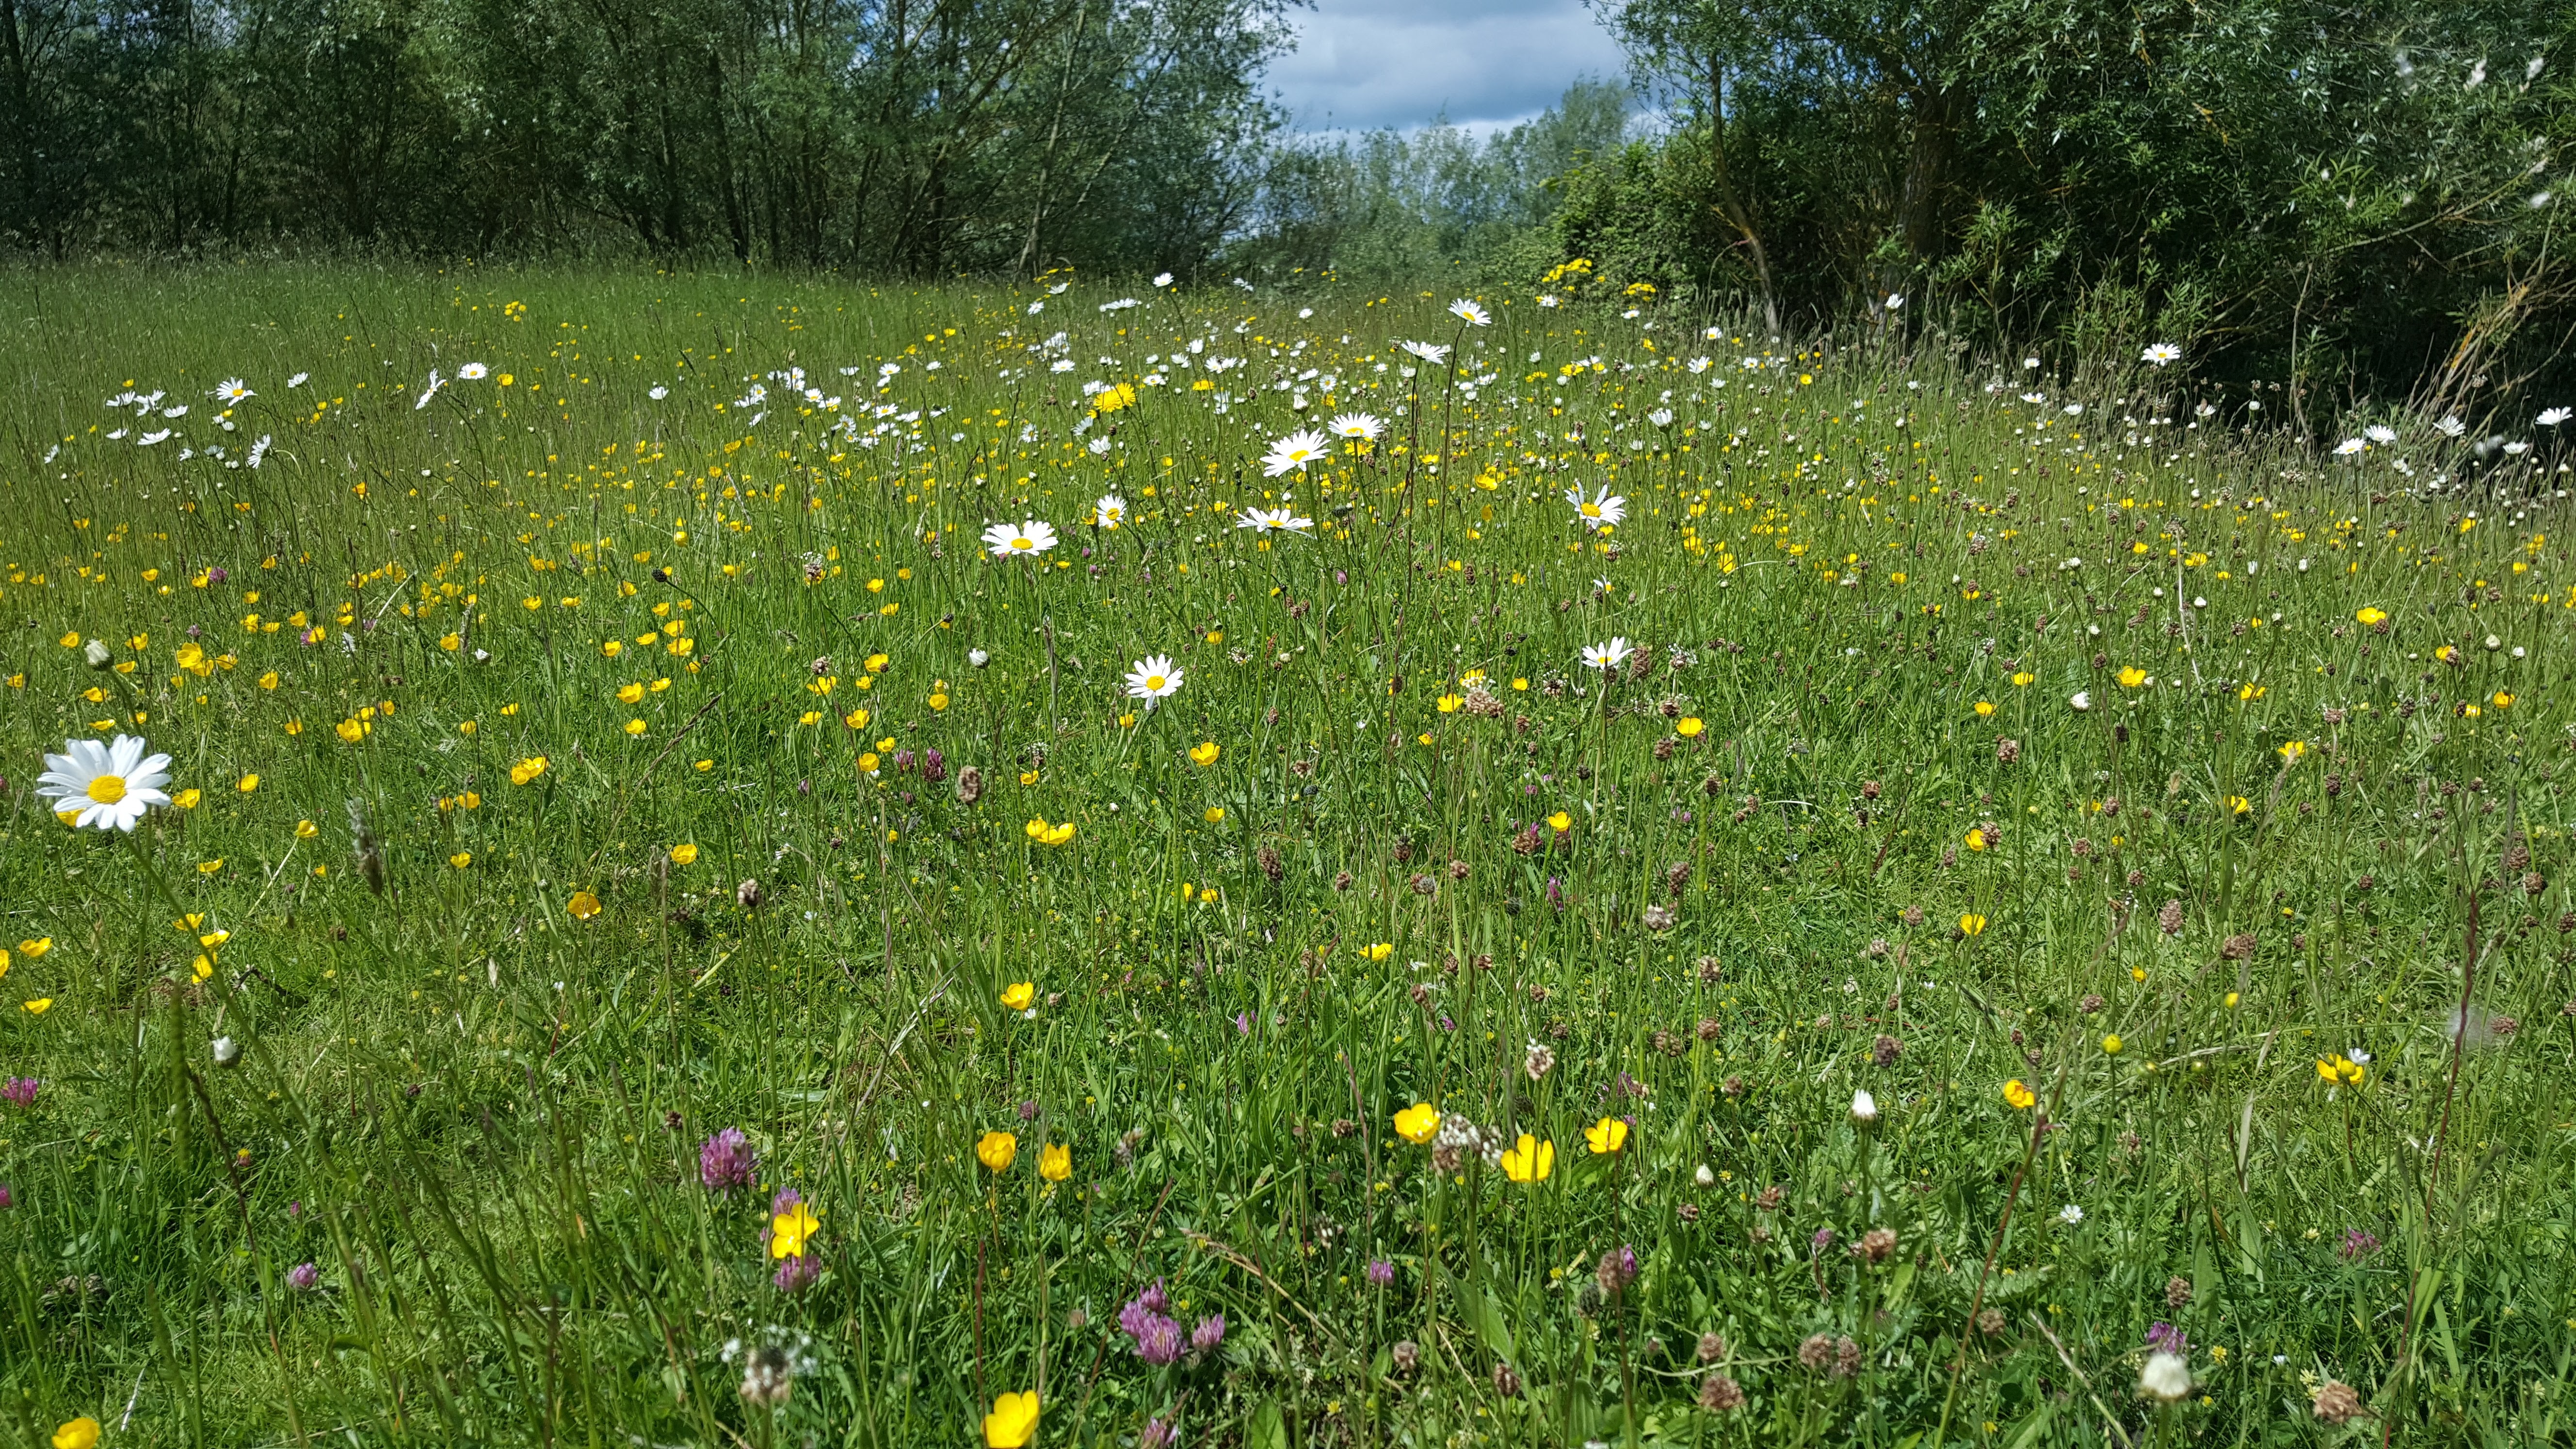
nature, grass, walking, plant, field, lawn, meadow, prairie, sunlight, flower, daisy, spring, green, pasture, botany, flora, plain, wildflower, wild flowers, grassland, vegetation, woodland, habitat, ecosystem, natural environment, grass family